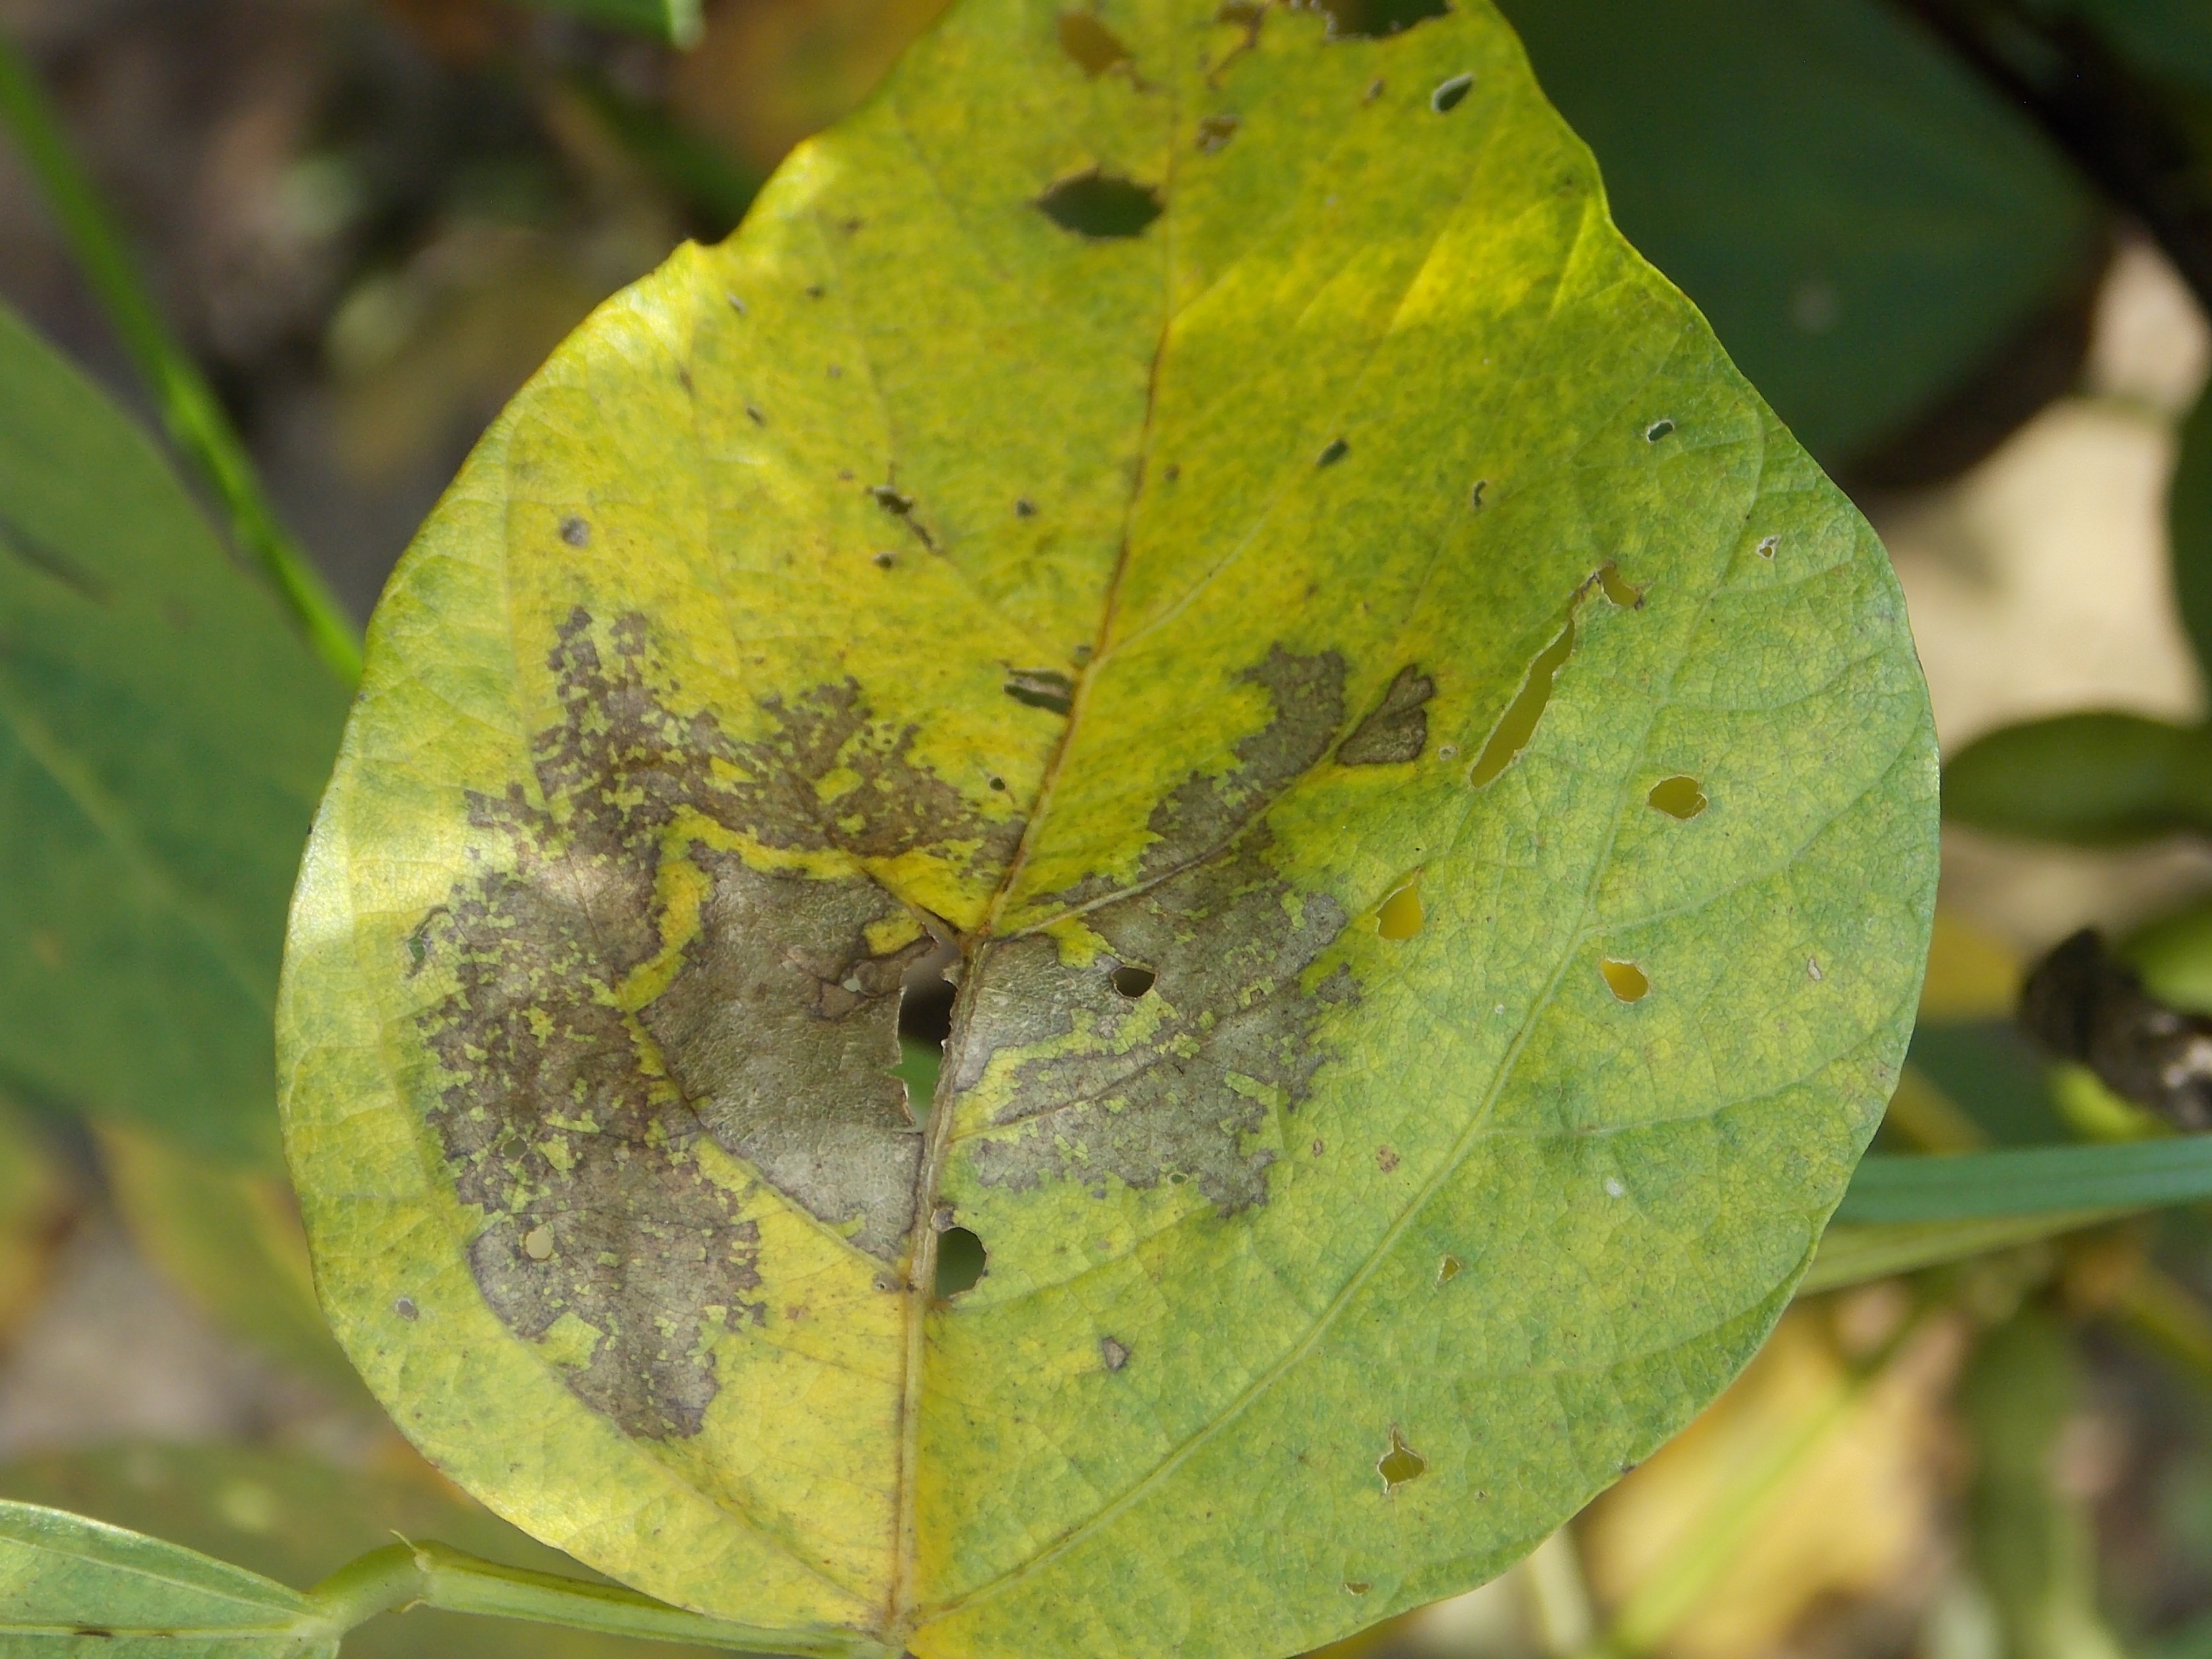
Label: Disease